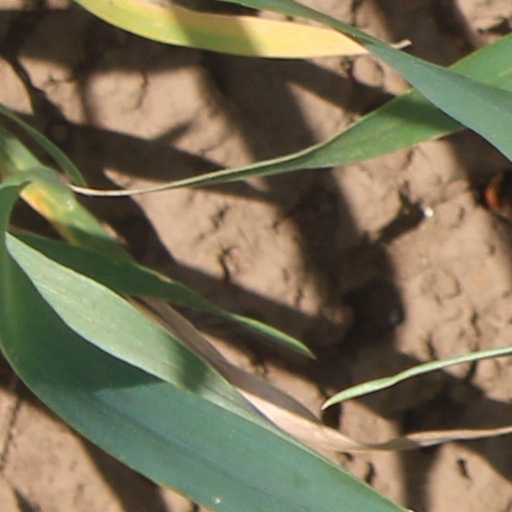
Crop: wheat